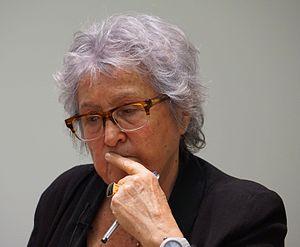
Wassyla Tamzali, née le 10 juillet 1941 à Béjaïa, est une écrivaine et une militante féministe algérienne. Elle est également une ancienne avocate à la Cour d'Alger de 1966 à 1977, ancienne directrice des droits des femmes à l’UNESCO à Paris. Elle fut membre des instances dirigeantes du FFS, après 1989. Aujourd'hui, elle partage son temps entre l'écriture et les actions militantes au sein du mouvement féministe maghrébin et pour un dialogue entre les peuples de la Méditerranée.